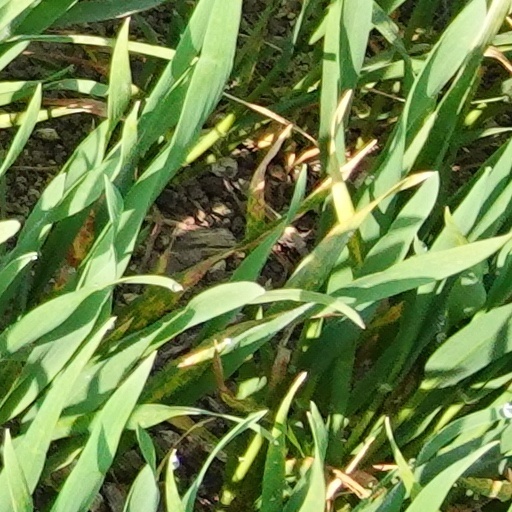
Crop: wheat